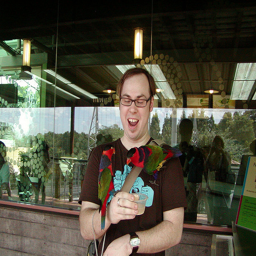
A man standing in front of a store with a parrot on his arm.
A man playing with two birds in front of an audience.
A man is smiling giddily with two birds on his arms.
A man standing in front of a store with two parrots.
A smiling person with two parrots on him.